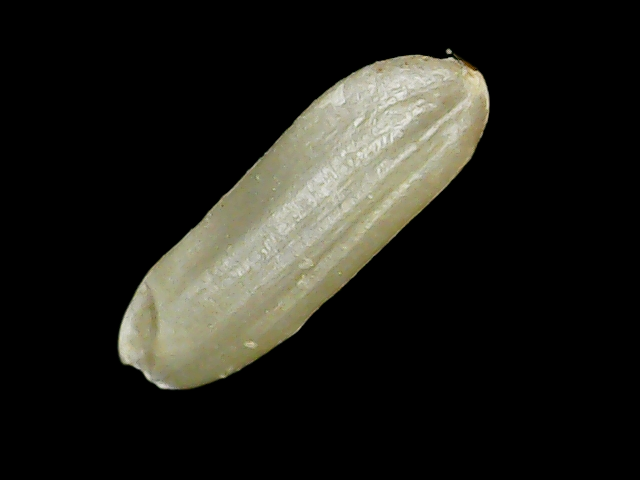
Rice variety: Binadhan26